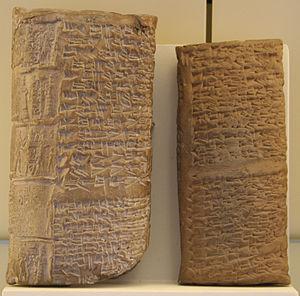
Le Code de Hammurabi est un texte juridique babylonien daté d'environ 1750 av. J.-C., à ce jour le plus complet des codes de lois connus de la Mésopotamie antique. Il a été redécouvert en 1901-1902 à Suse en Iran, gravé sur une stèle de 2,25 mètres de haut comportant la quasi-totalité du texte en écriture cunéiforme et en langue akkadienne, exposée de nos jours au musée du Louvre à Paris. Il s'agit en fait d'une longue inscription royale, comportant un prologue et un épilogue glorifiant le souverain Hammurabi, qui a régné sur Babylone d'environ 1792 à 1750 av. J.-C., dont la majeure partie est constituée de décisions de justice.